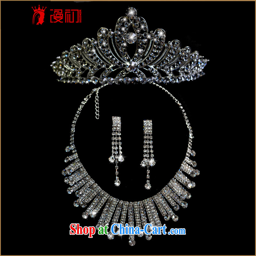
early definition new wedding jewelry bridal necklace ear fall into piece set high quality wedding accessories , diffuse , and shopping on the internet